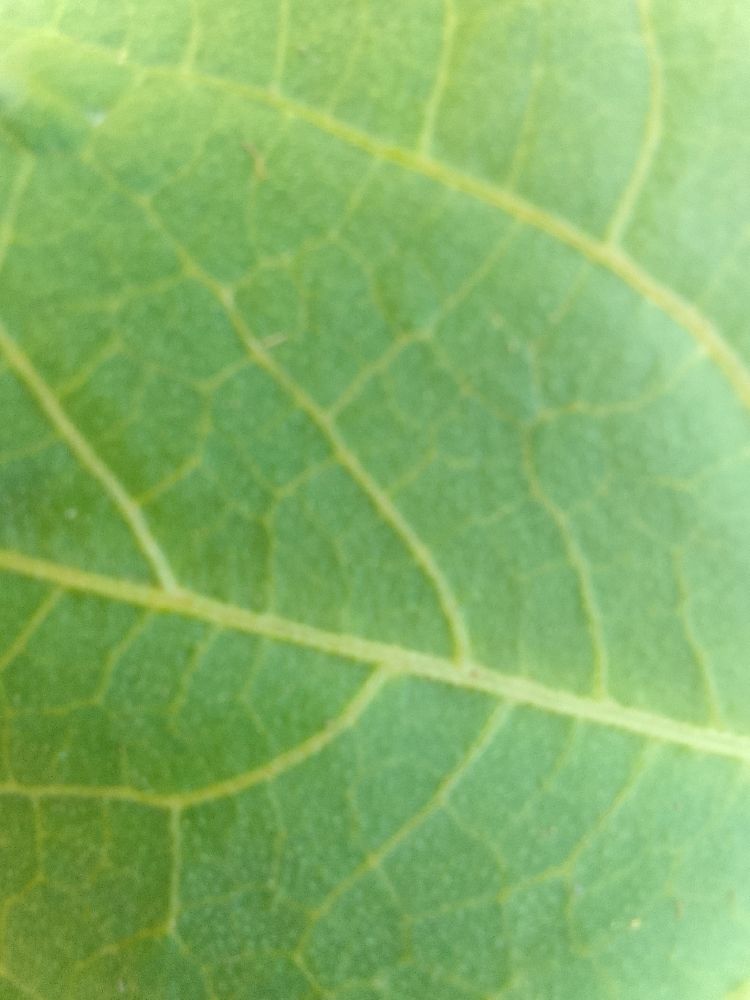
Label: healthy